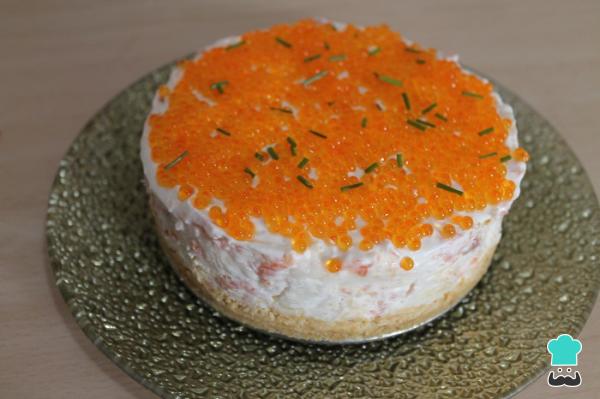
Pasado el tiempo de reposo, desmolda con cuidado. Cubre la superficie con las huevas de salmón o de trucha y decora con el tallo de cebollino troceado.